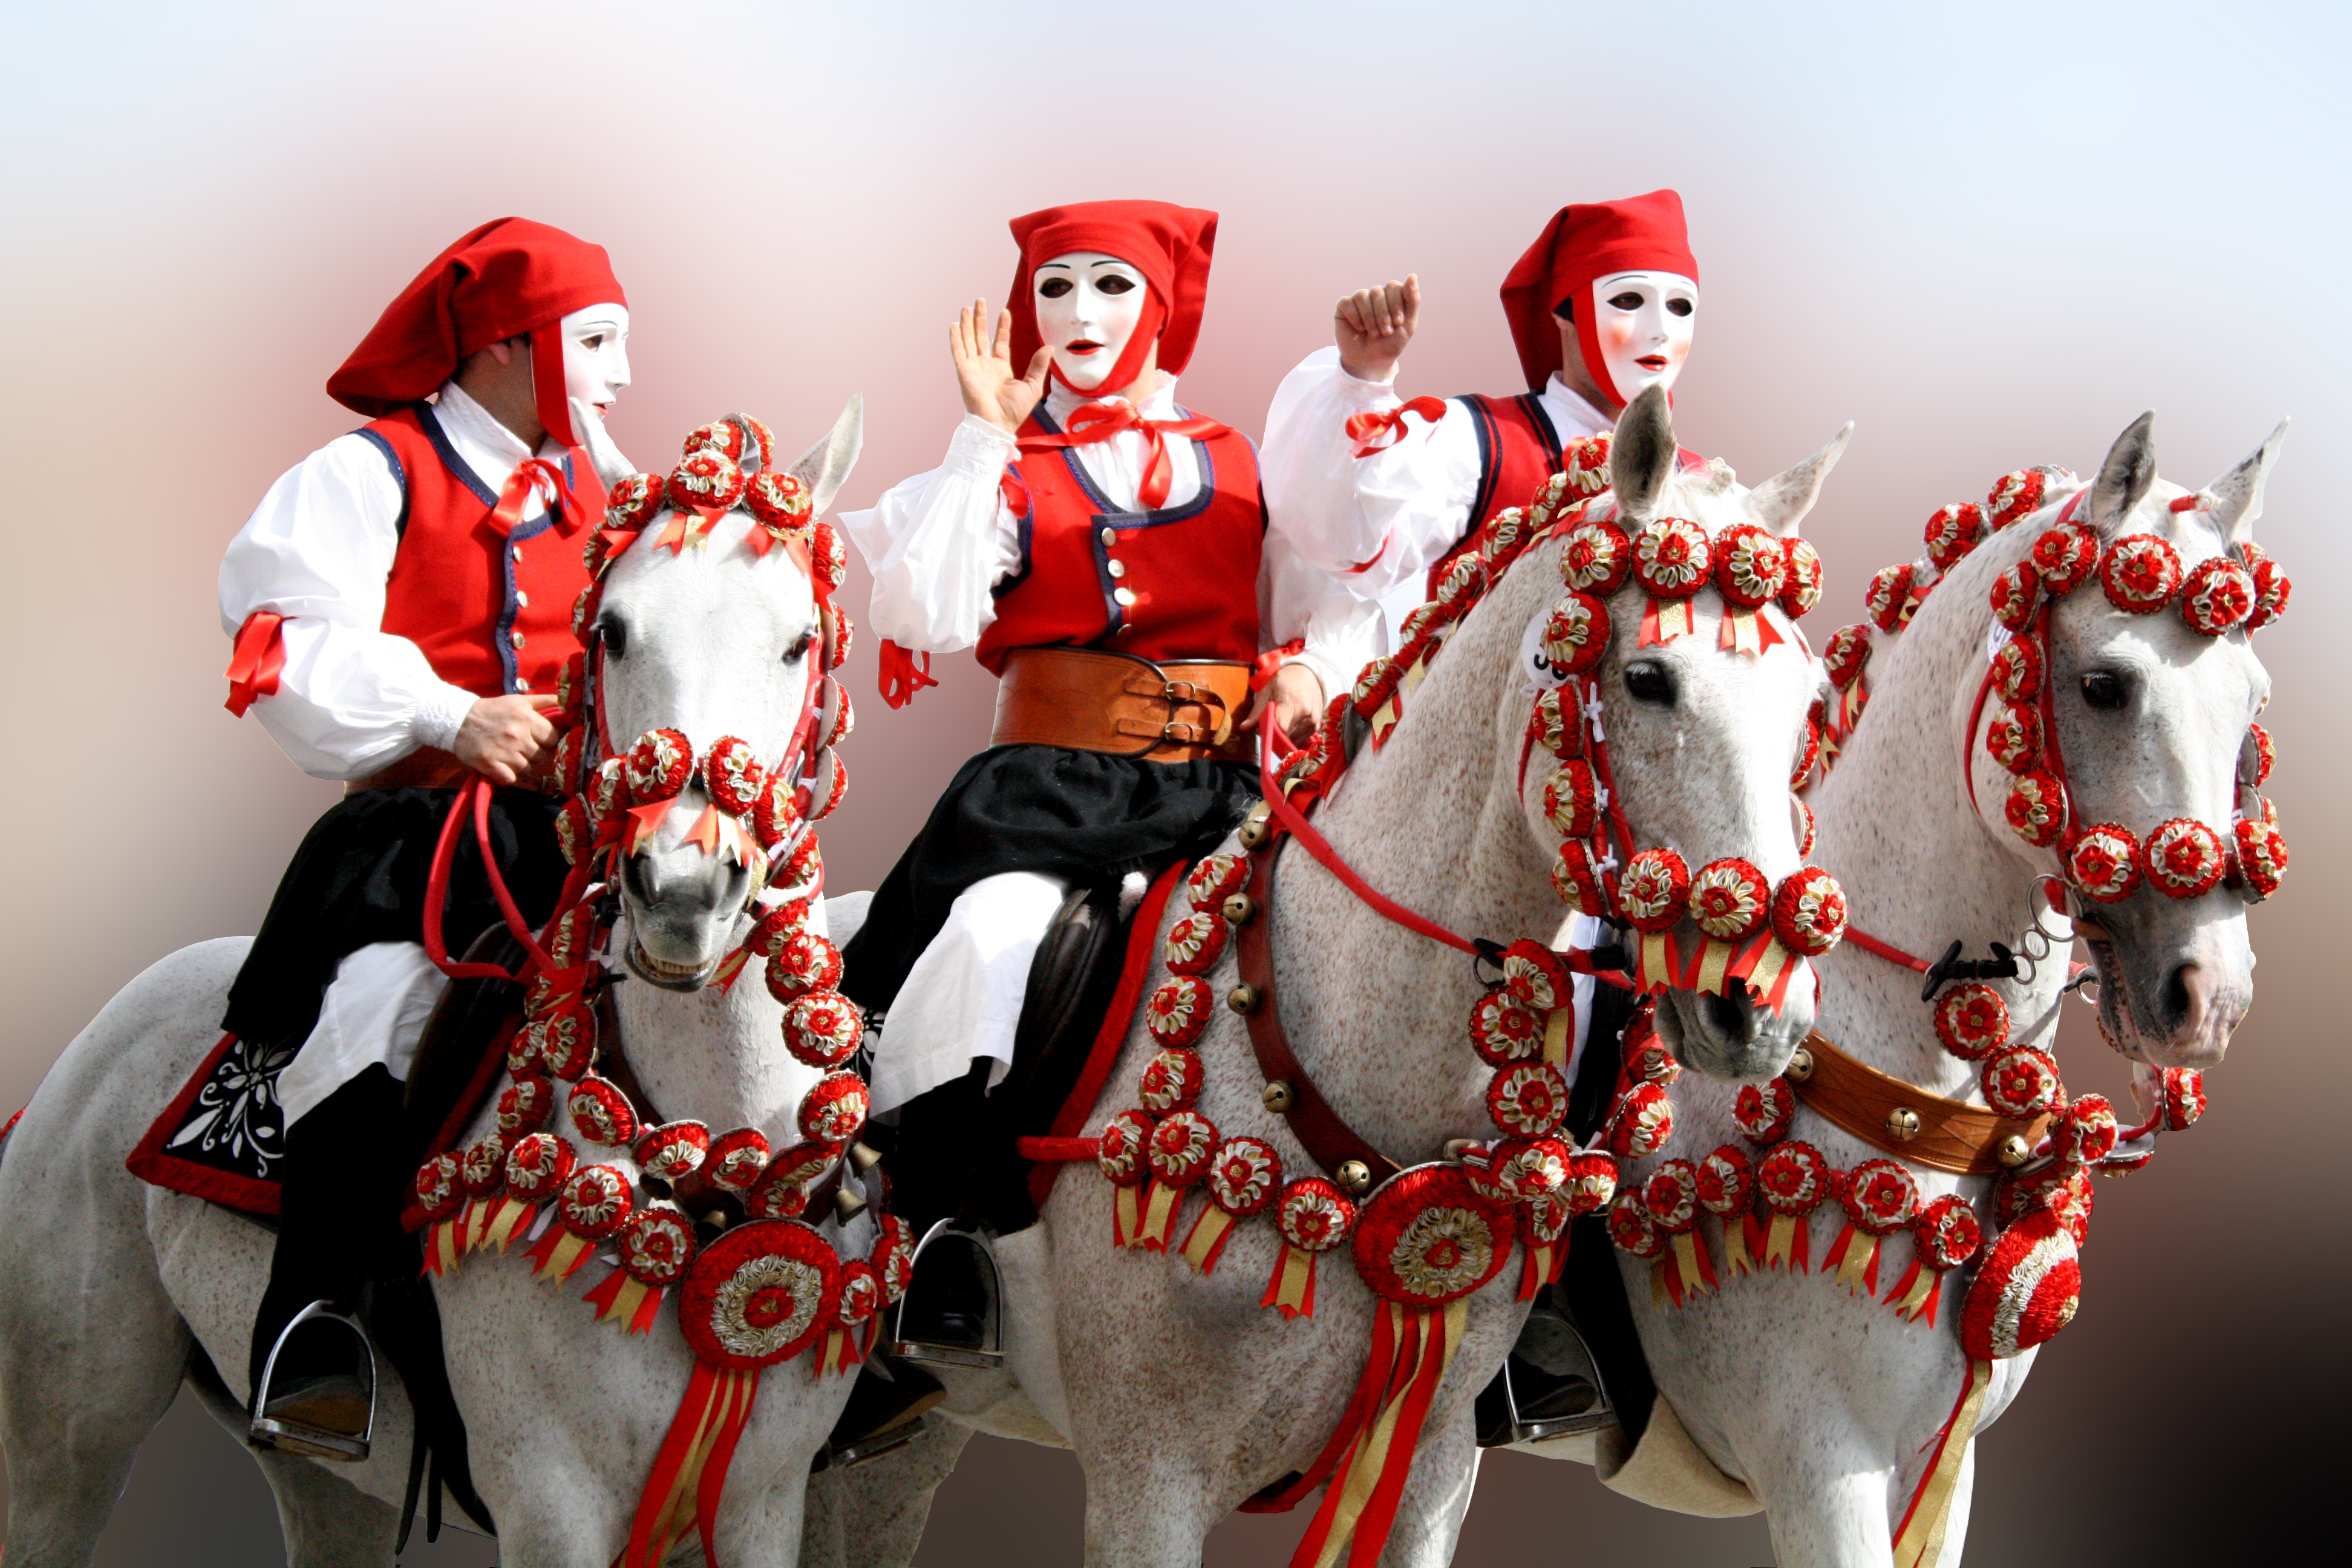
carnival, horses, mask, reindeer, tradition, folklore, sardinia, carousel horse, sartiglia, oristano, componidori